Lapwai, Idaho

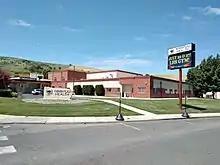
Nimiipuu Health Center

As of the census of 2010, there were 1,137 people, 369 households, and 272 families living in the city. The population density was . There were 397 housing units at an average density of . The racial makeup of the city was 16.6% White, 0.4% African American, 78.1% Native American, 0.1% Asian, 0.7% from other races, and 4.1% from two or more races. Hispanic or Latino of any race were 4.0% of the population.